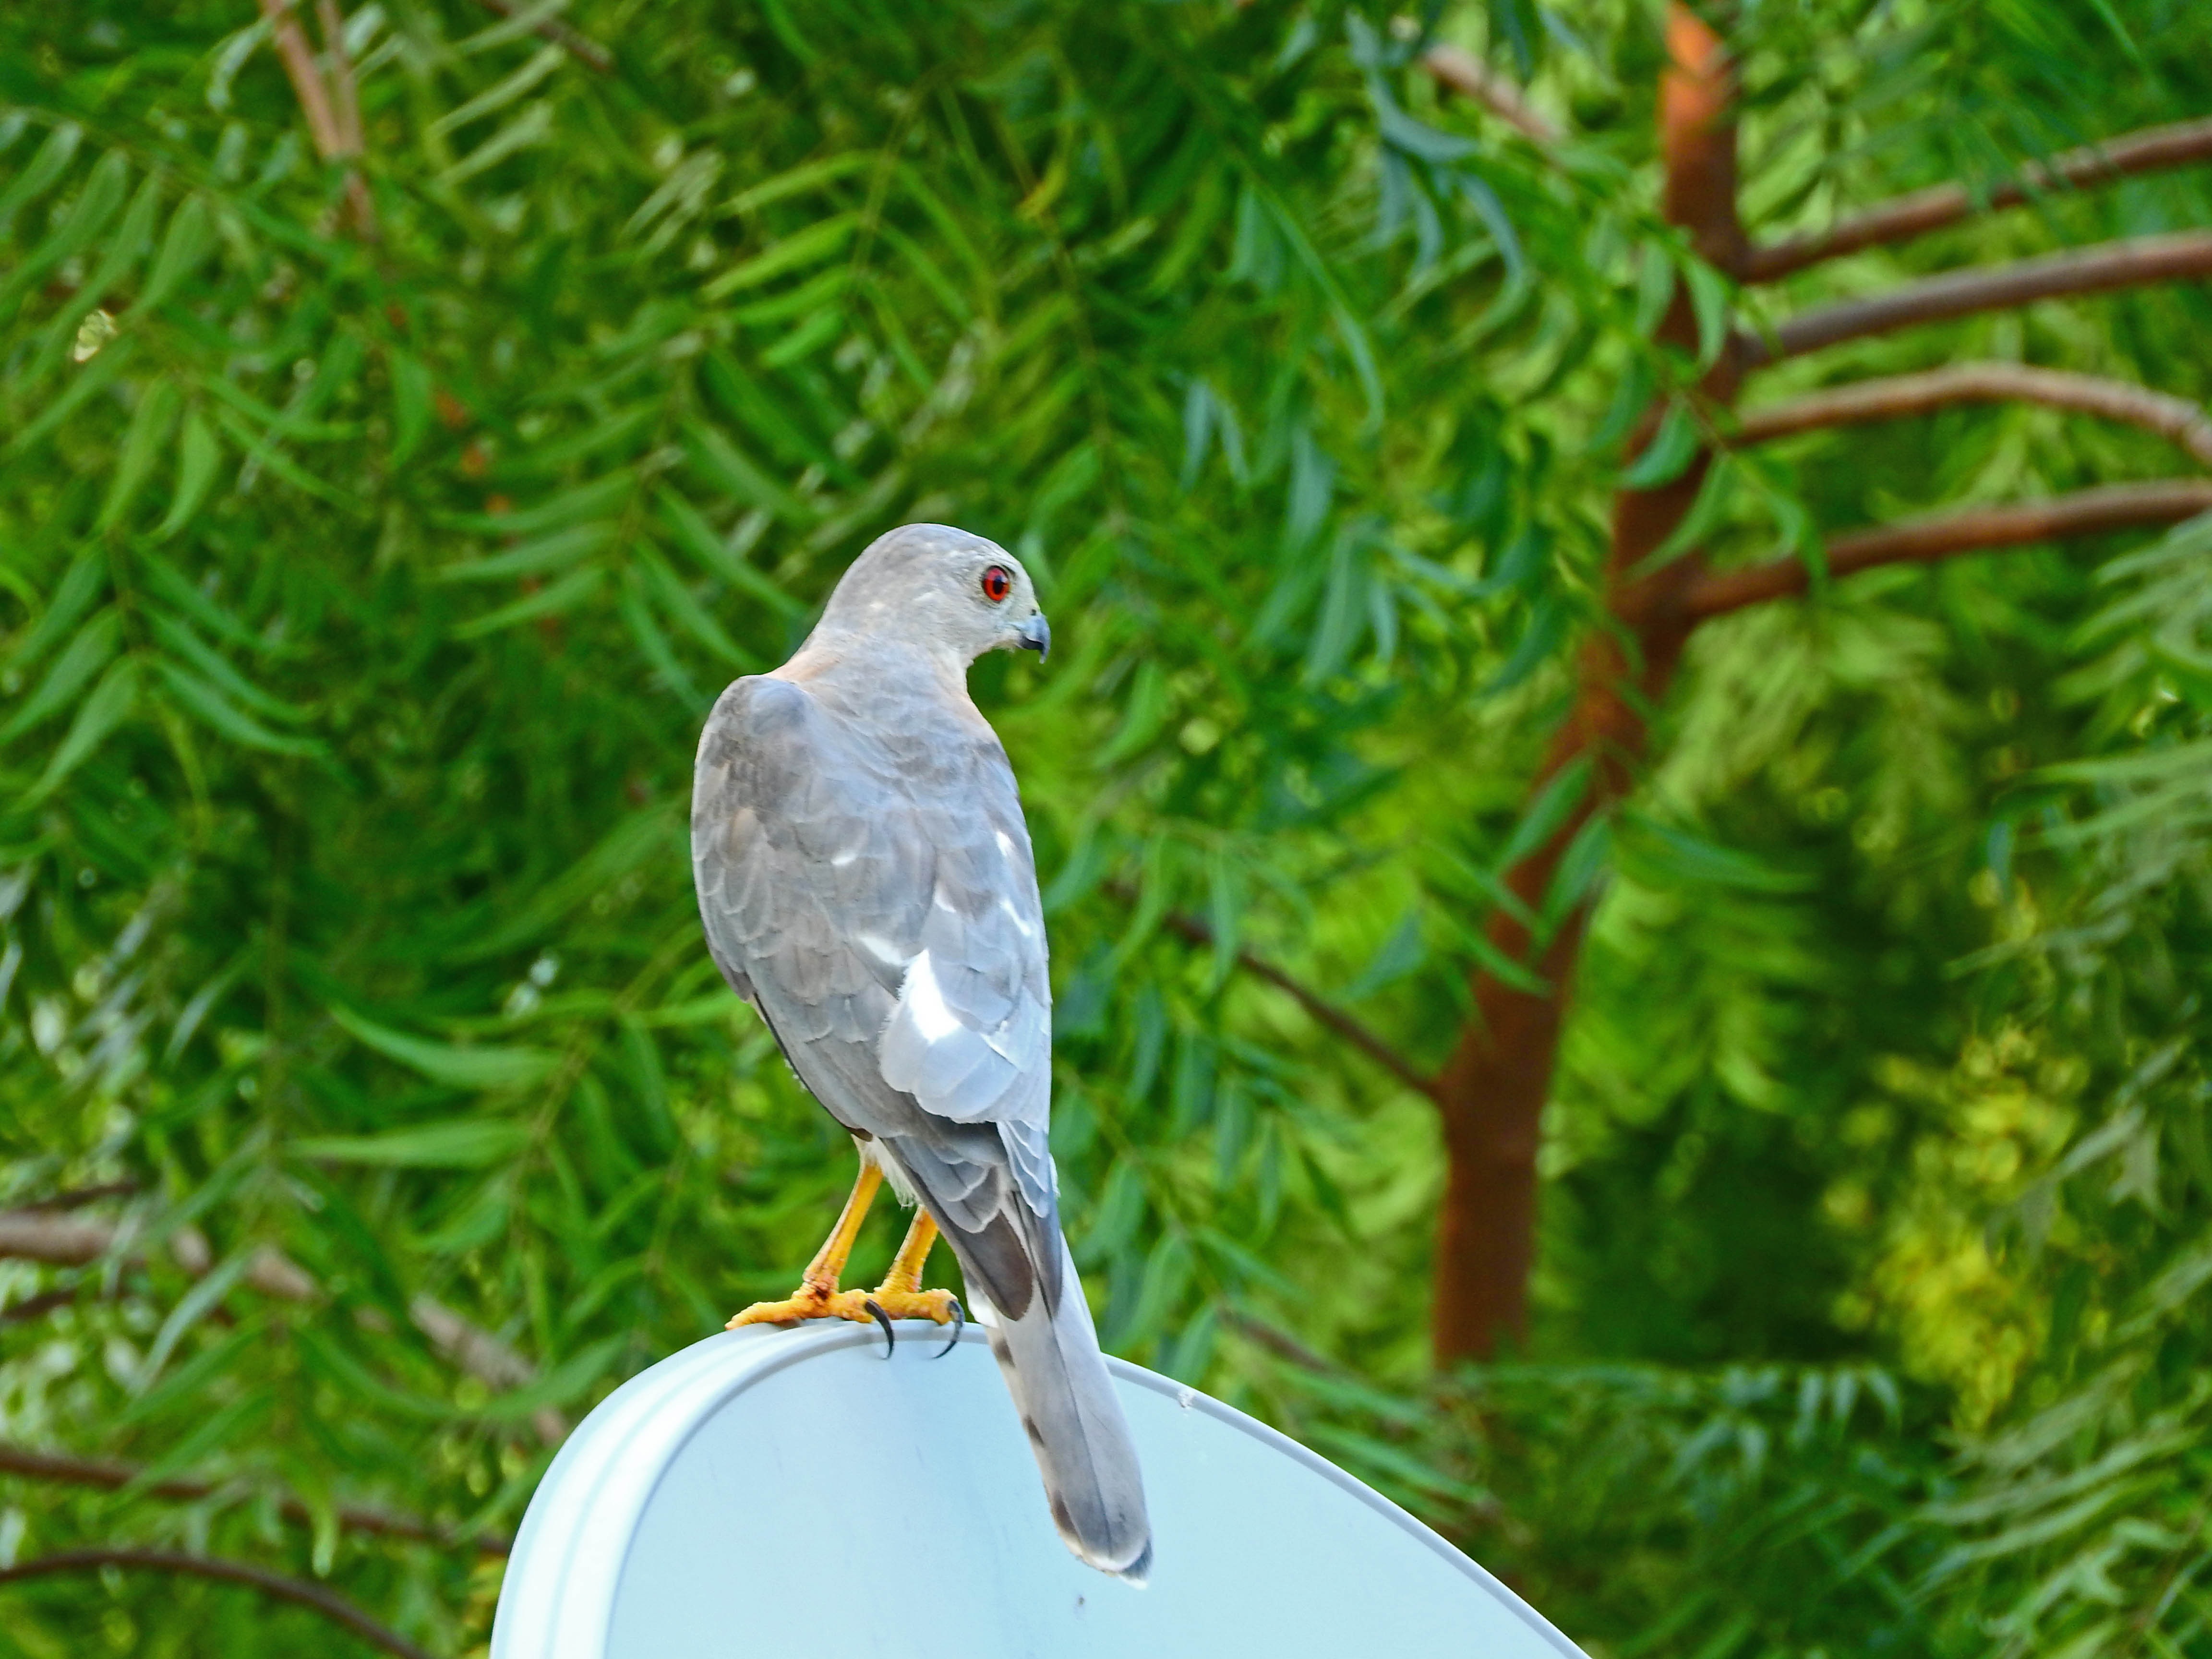
branch, bird, looking, wildlife, wild, green, beak, eagle, predator, hawk, fauna, feathers, vertebrate, parrot, parakeet, hunting, perching bird, common pet parakeet